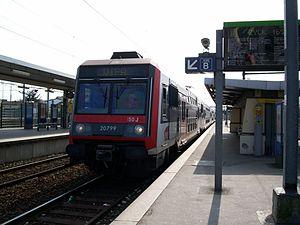
La ligne D du RER d'Île-de-France, plus souvent simplement nommée RER D, est une ligne du réseau express régional d'Île-de-France qui dessert une grande partie de la région Île-de-France selon un axe nord-sud. Elle relie Orry-la-Ville et Creil au nord à Melun, Corbeil-Essonnes et Malesherbes au sud, en passant par le cœur de Paris.